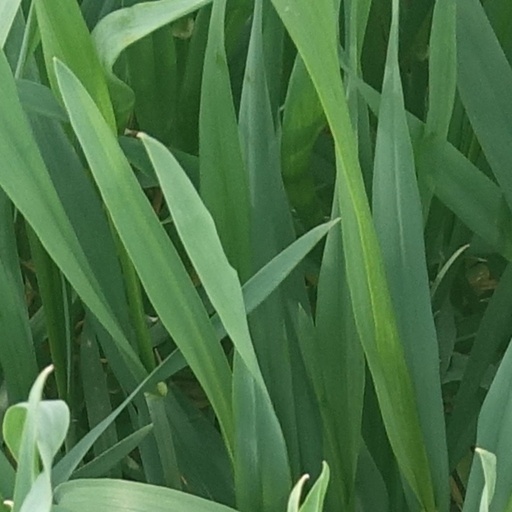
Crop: wheat